Humber Super Snipe

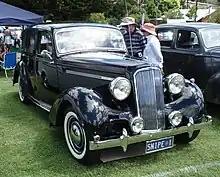
Humber Super Snipe Mark I (1946)

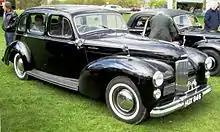
early Humber Super Snipe Mark II 1949

The Mark II announced in mid-September 1948 was mostly redesigned in chassis and body. Now a full six-seater with a bench-type front seat it was given a wider track and a variable ratio steering unit. The gear lever was now mounted on the steering column. Like Humber's Pullman the headlights were fitted into the wings and running-boards were re-introduced. The transverse-spring independent suspension, first introduced on the Snipe and Pullman in 1935, continued but with 14 leaves instead of eight.